Anders (crater)

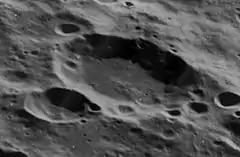
Oblique Lunar Orbiter 5 image

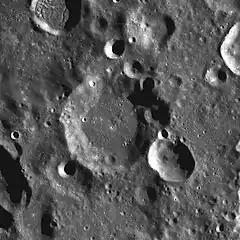
LRO image of Anders

Anders is a worn lunar impact crater that is located in the southern hemisphere on the far side of the Moon. It lies just to the southeast of the outer rim of the huge walled basin named Apollo. To the south-southeast is the crater Leavitt.